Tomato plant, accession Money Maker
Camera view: bottom (45 deg); turntable rotation: 210 degrees
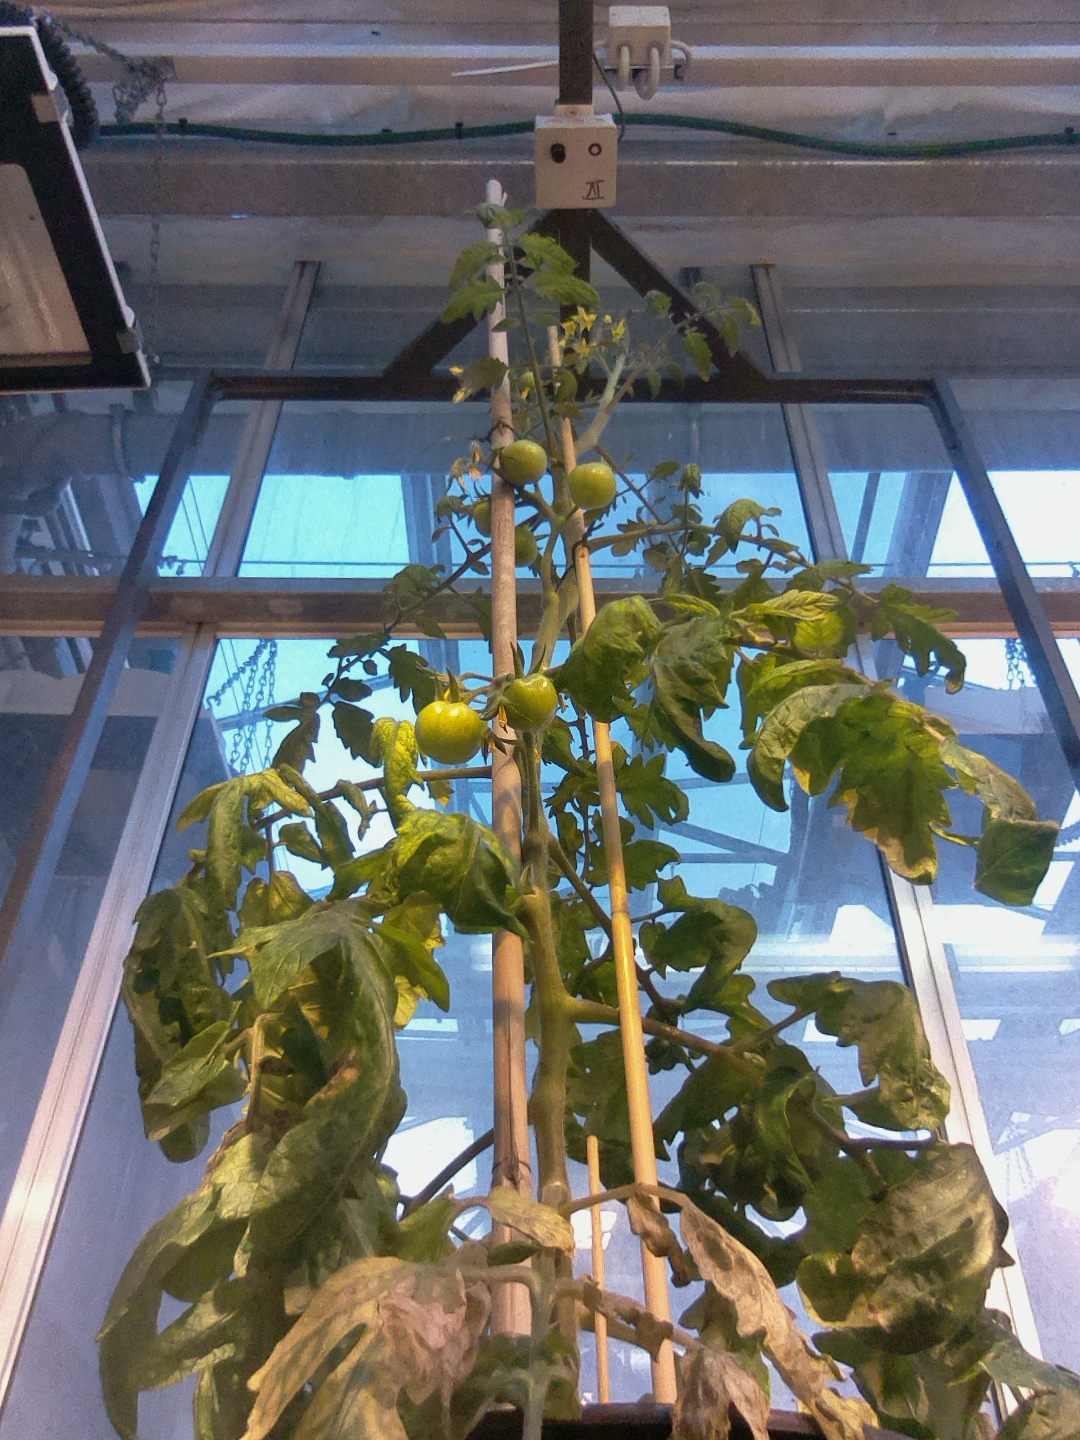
BBCH growth stage 74: 40%-50% of final fruit size